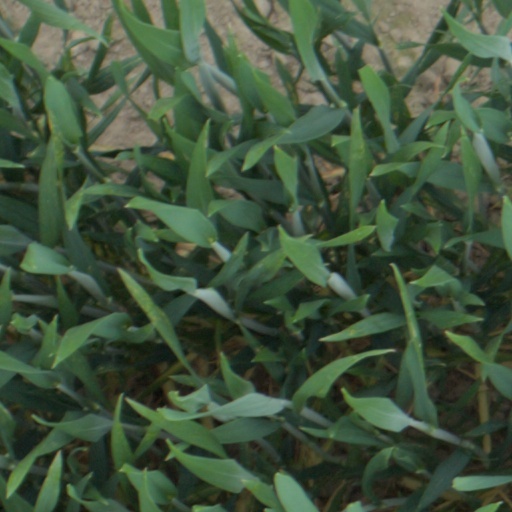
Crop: wheat